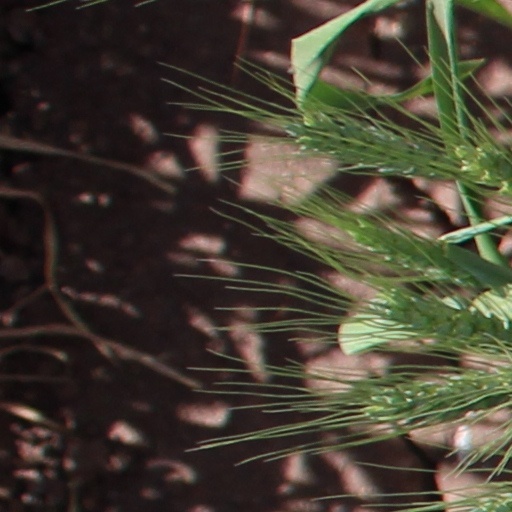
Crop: wheat